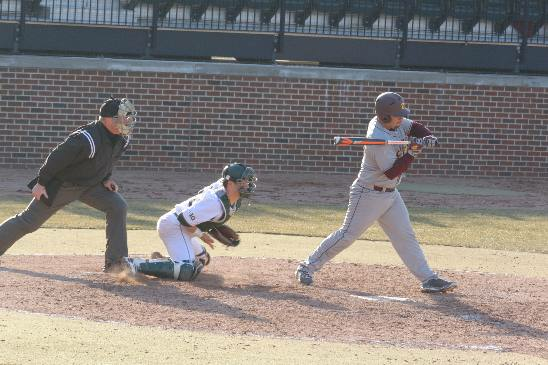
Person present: Yes